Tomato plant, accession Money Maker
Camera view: horizontal (90 deg, fisheye); turntable rotation: 330 degrees
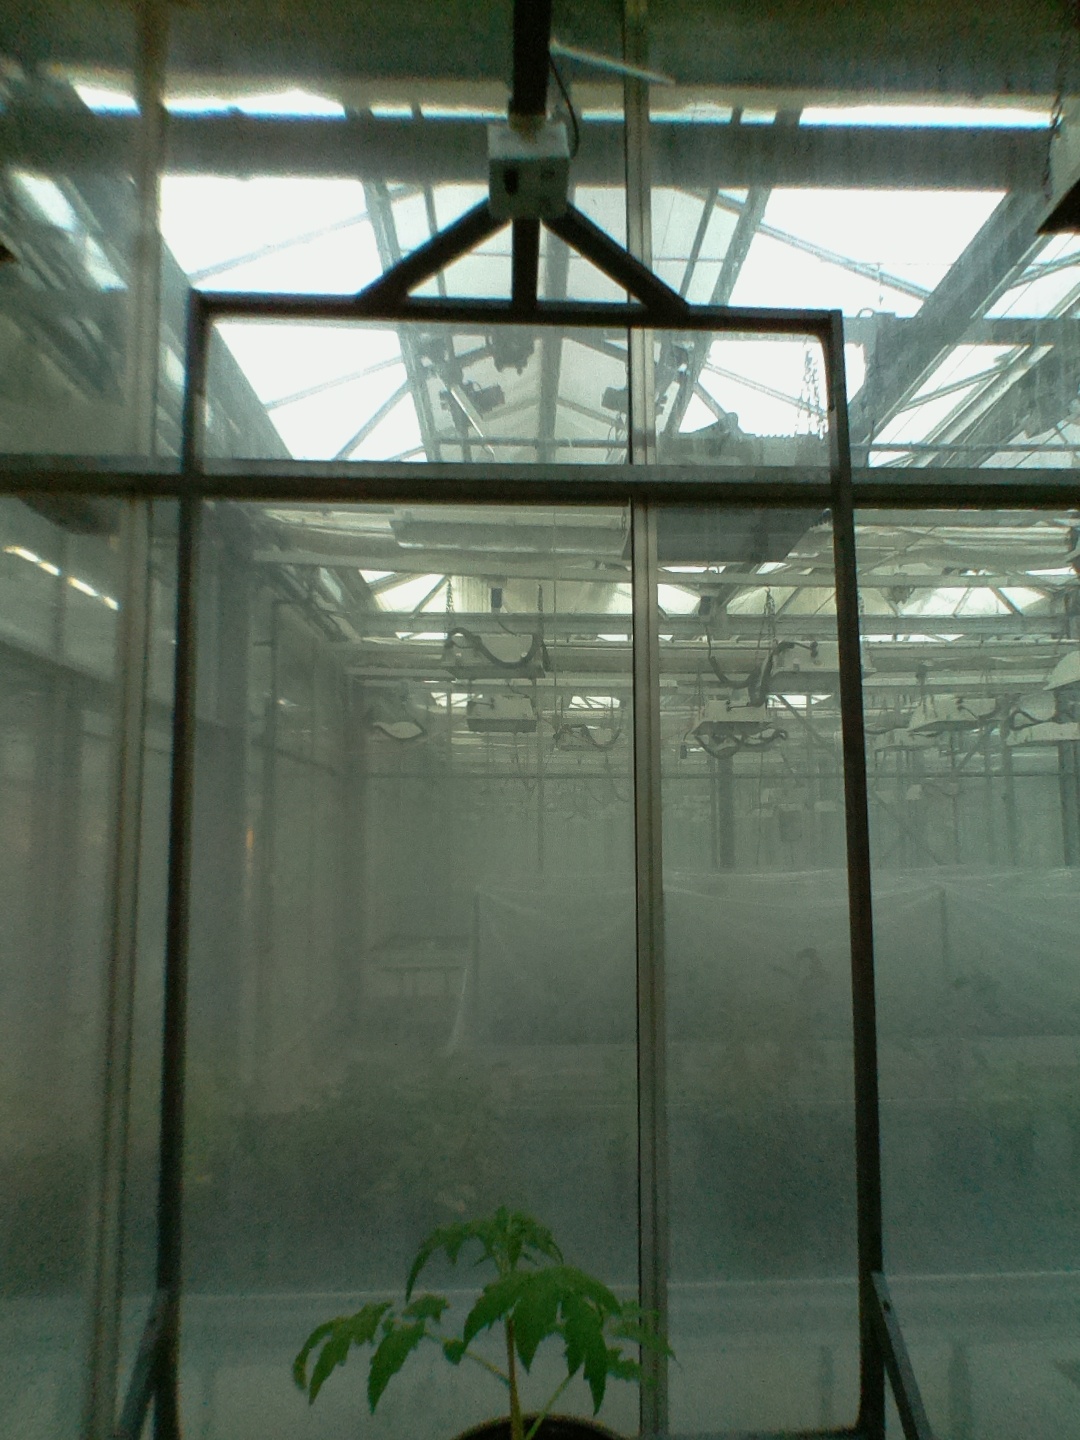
BBCH growth stage 13: 6 of true leaves visible